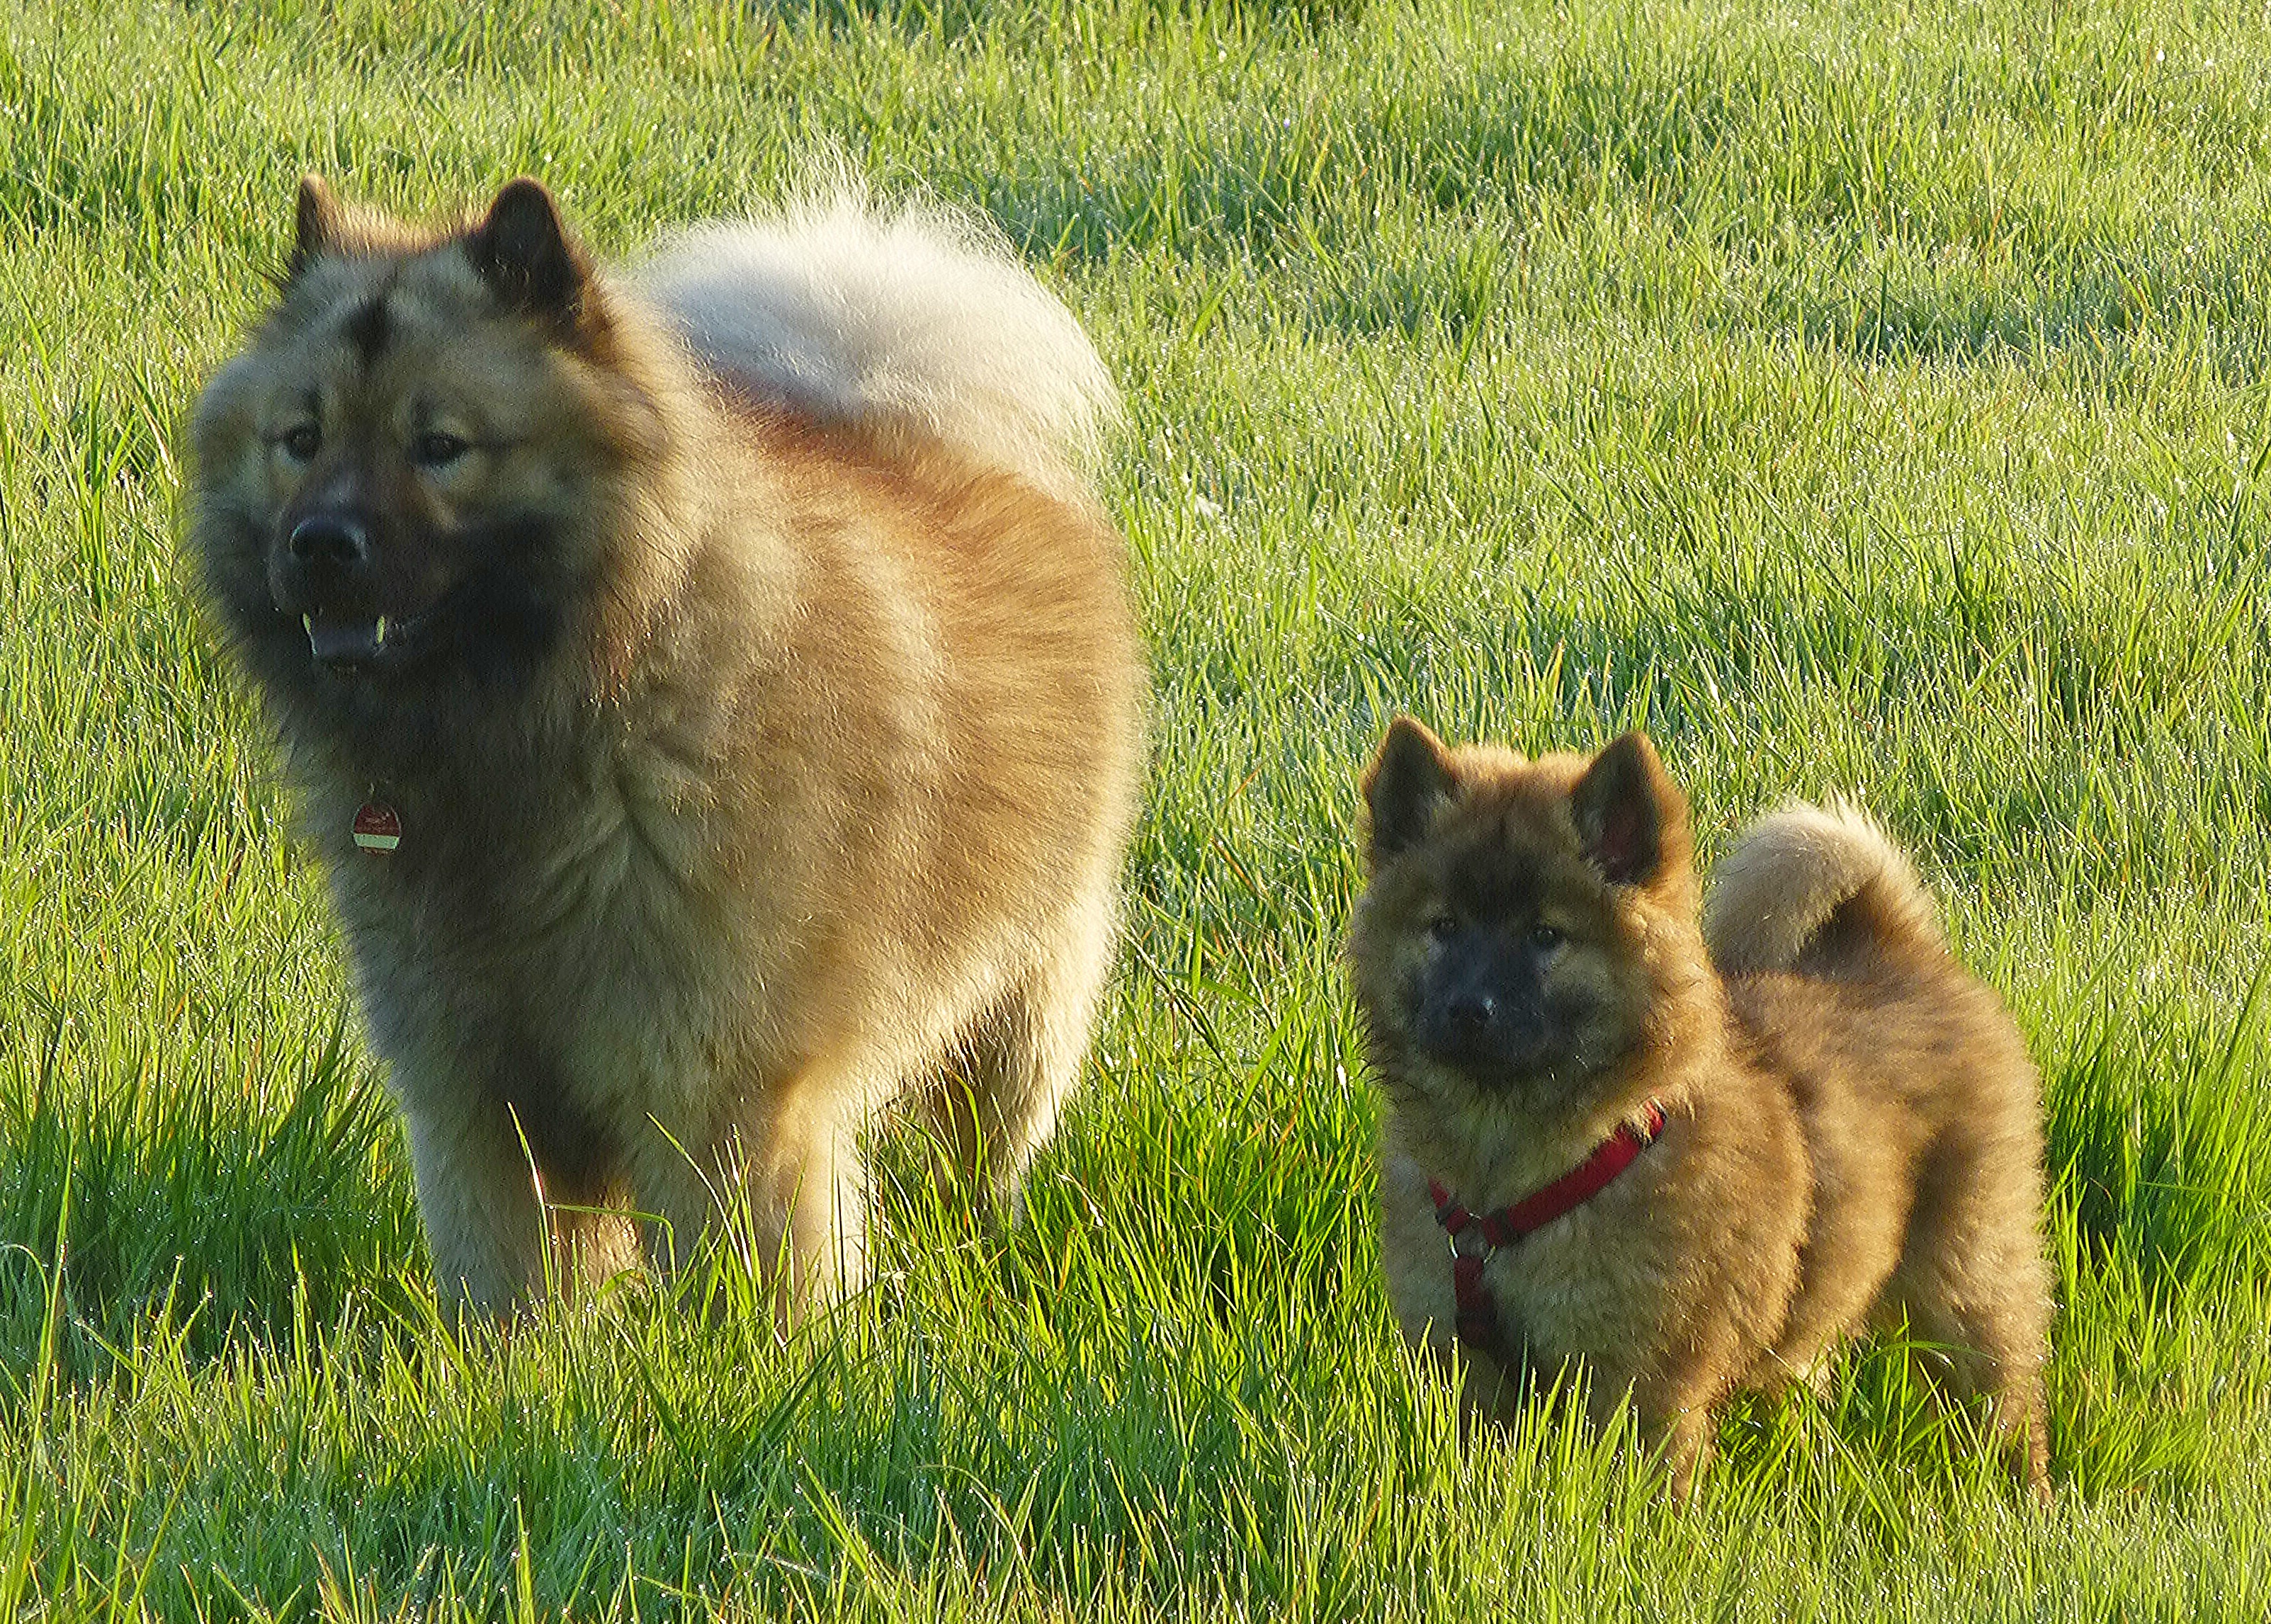
meadow, play, dog, mammal, dogs, friends, vertebrate, dog breed, old german shepherd dog, keeshond, eurasians, dog like mammal, carnivoran, dog breed group, greenland dog, dog crossbreeds, shiloh shepherd dog, norwegian elkhound, eurasier, icelandic sheepdog, finnish spitz, norwich terrier, german spitz mittel, german spitz, german spitz klein, tervuren